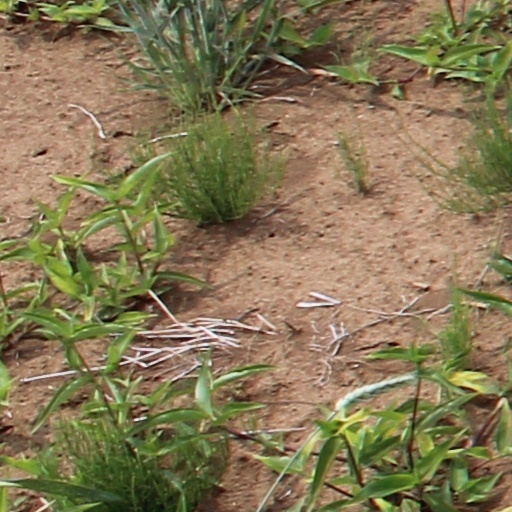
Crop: wheat